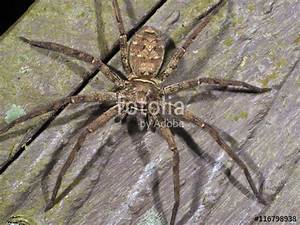
Label: spider